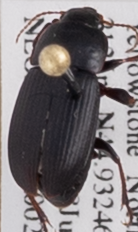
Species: Harpalus opacipennis
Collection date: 2018-06-28
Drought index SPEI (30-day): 0.814
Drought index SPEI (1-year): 2.09
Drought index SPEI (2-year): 1.106